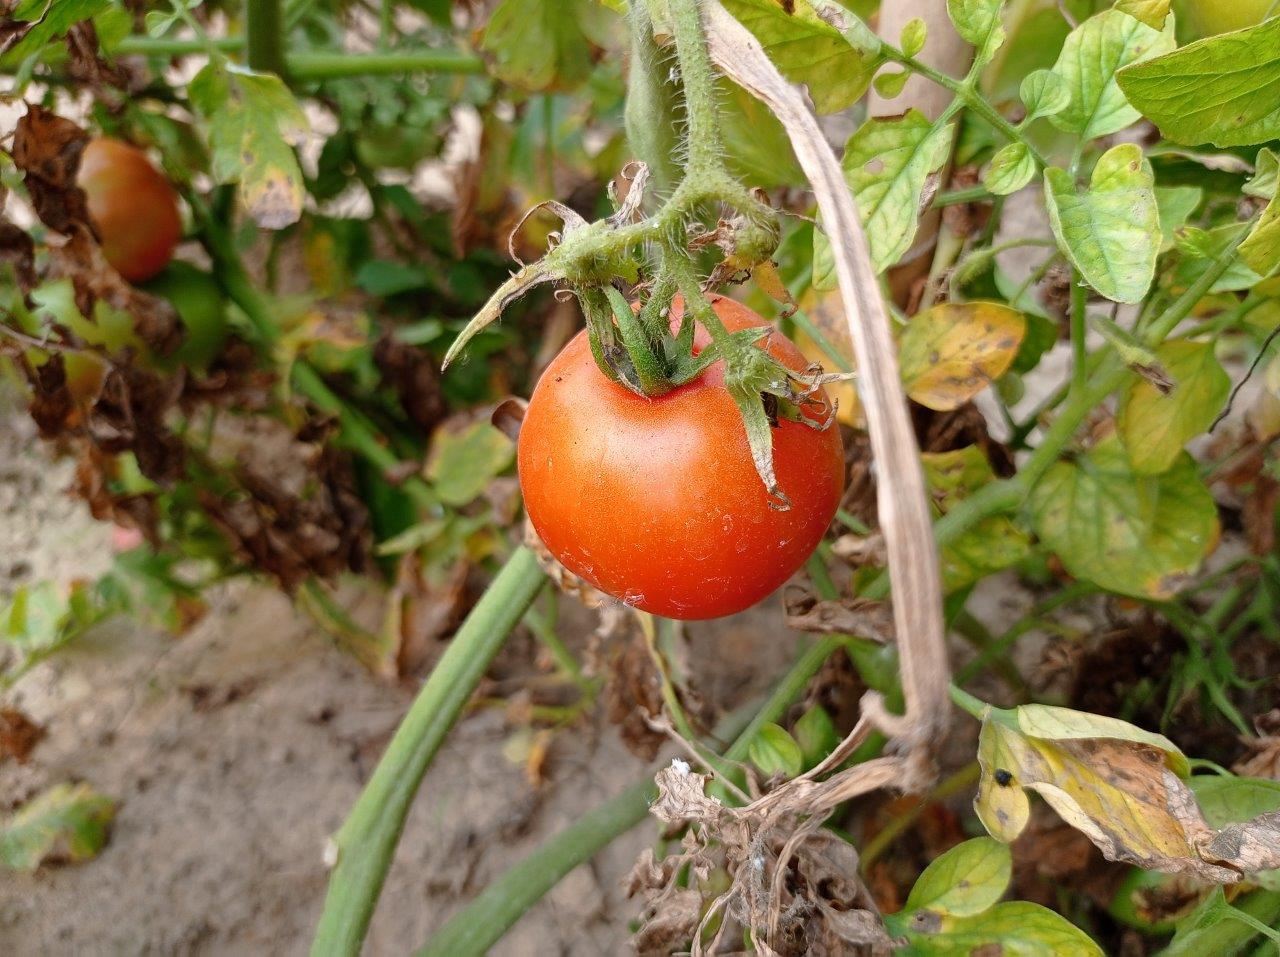
Maturity: Mature